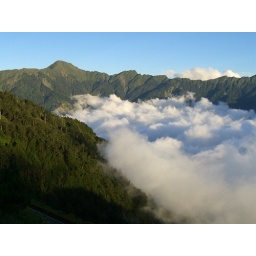
cloud in the mountain